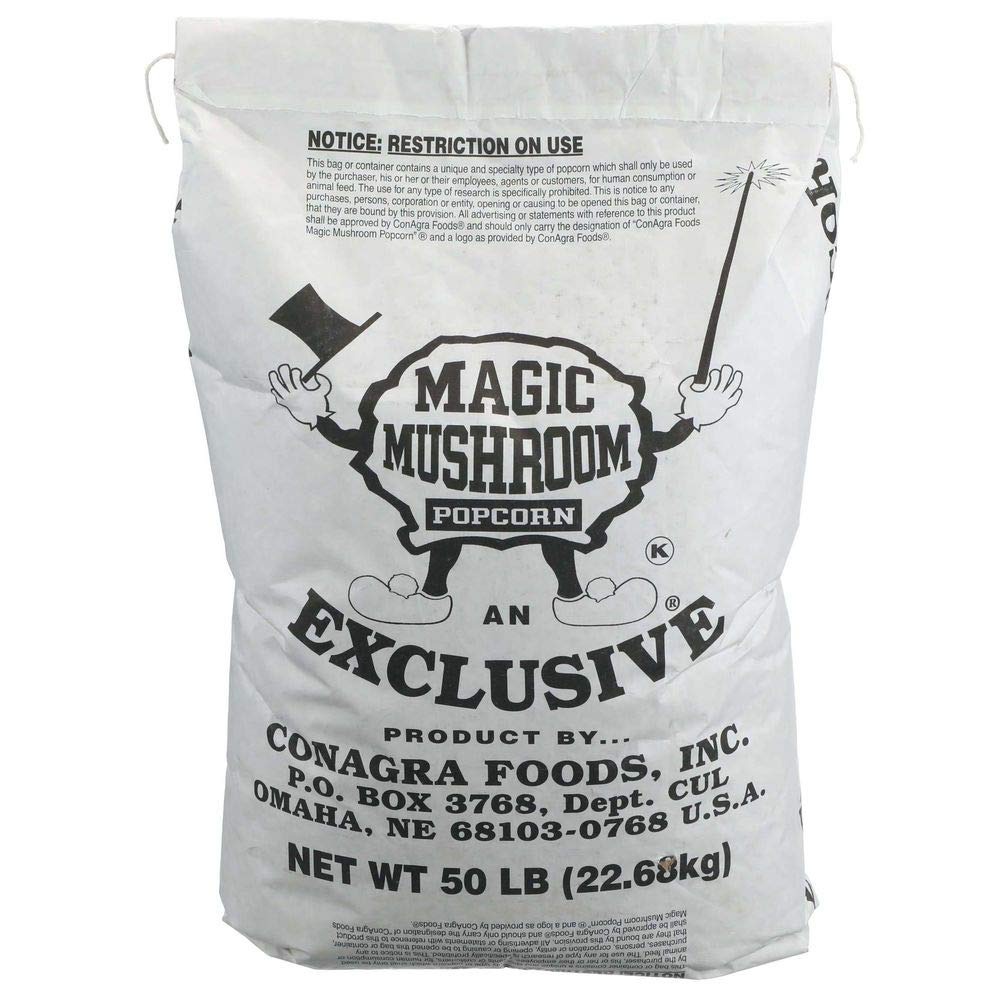
Item Name: Vogel Magic Mushroom Popcorn, 50 Pound - 1 each.
Value: 800.0
Unit: Ounce

Price: 73.37